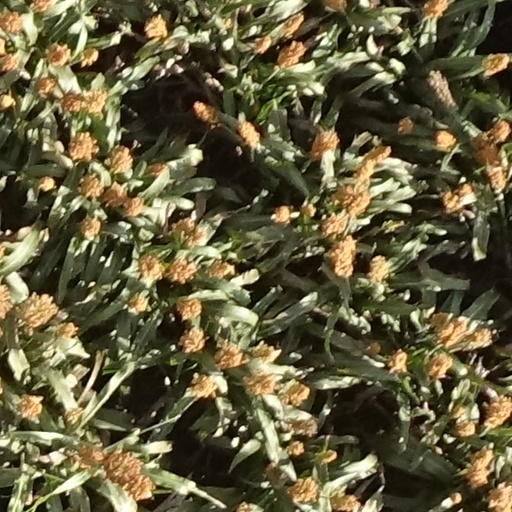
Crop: sorghum